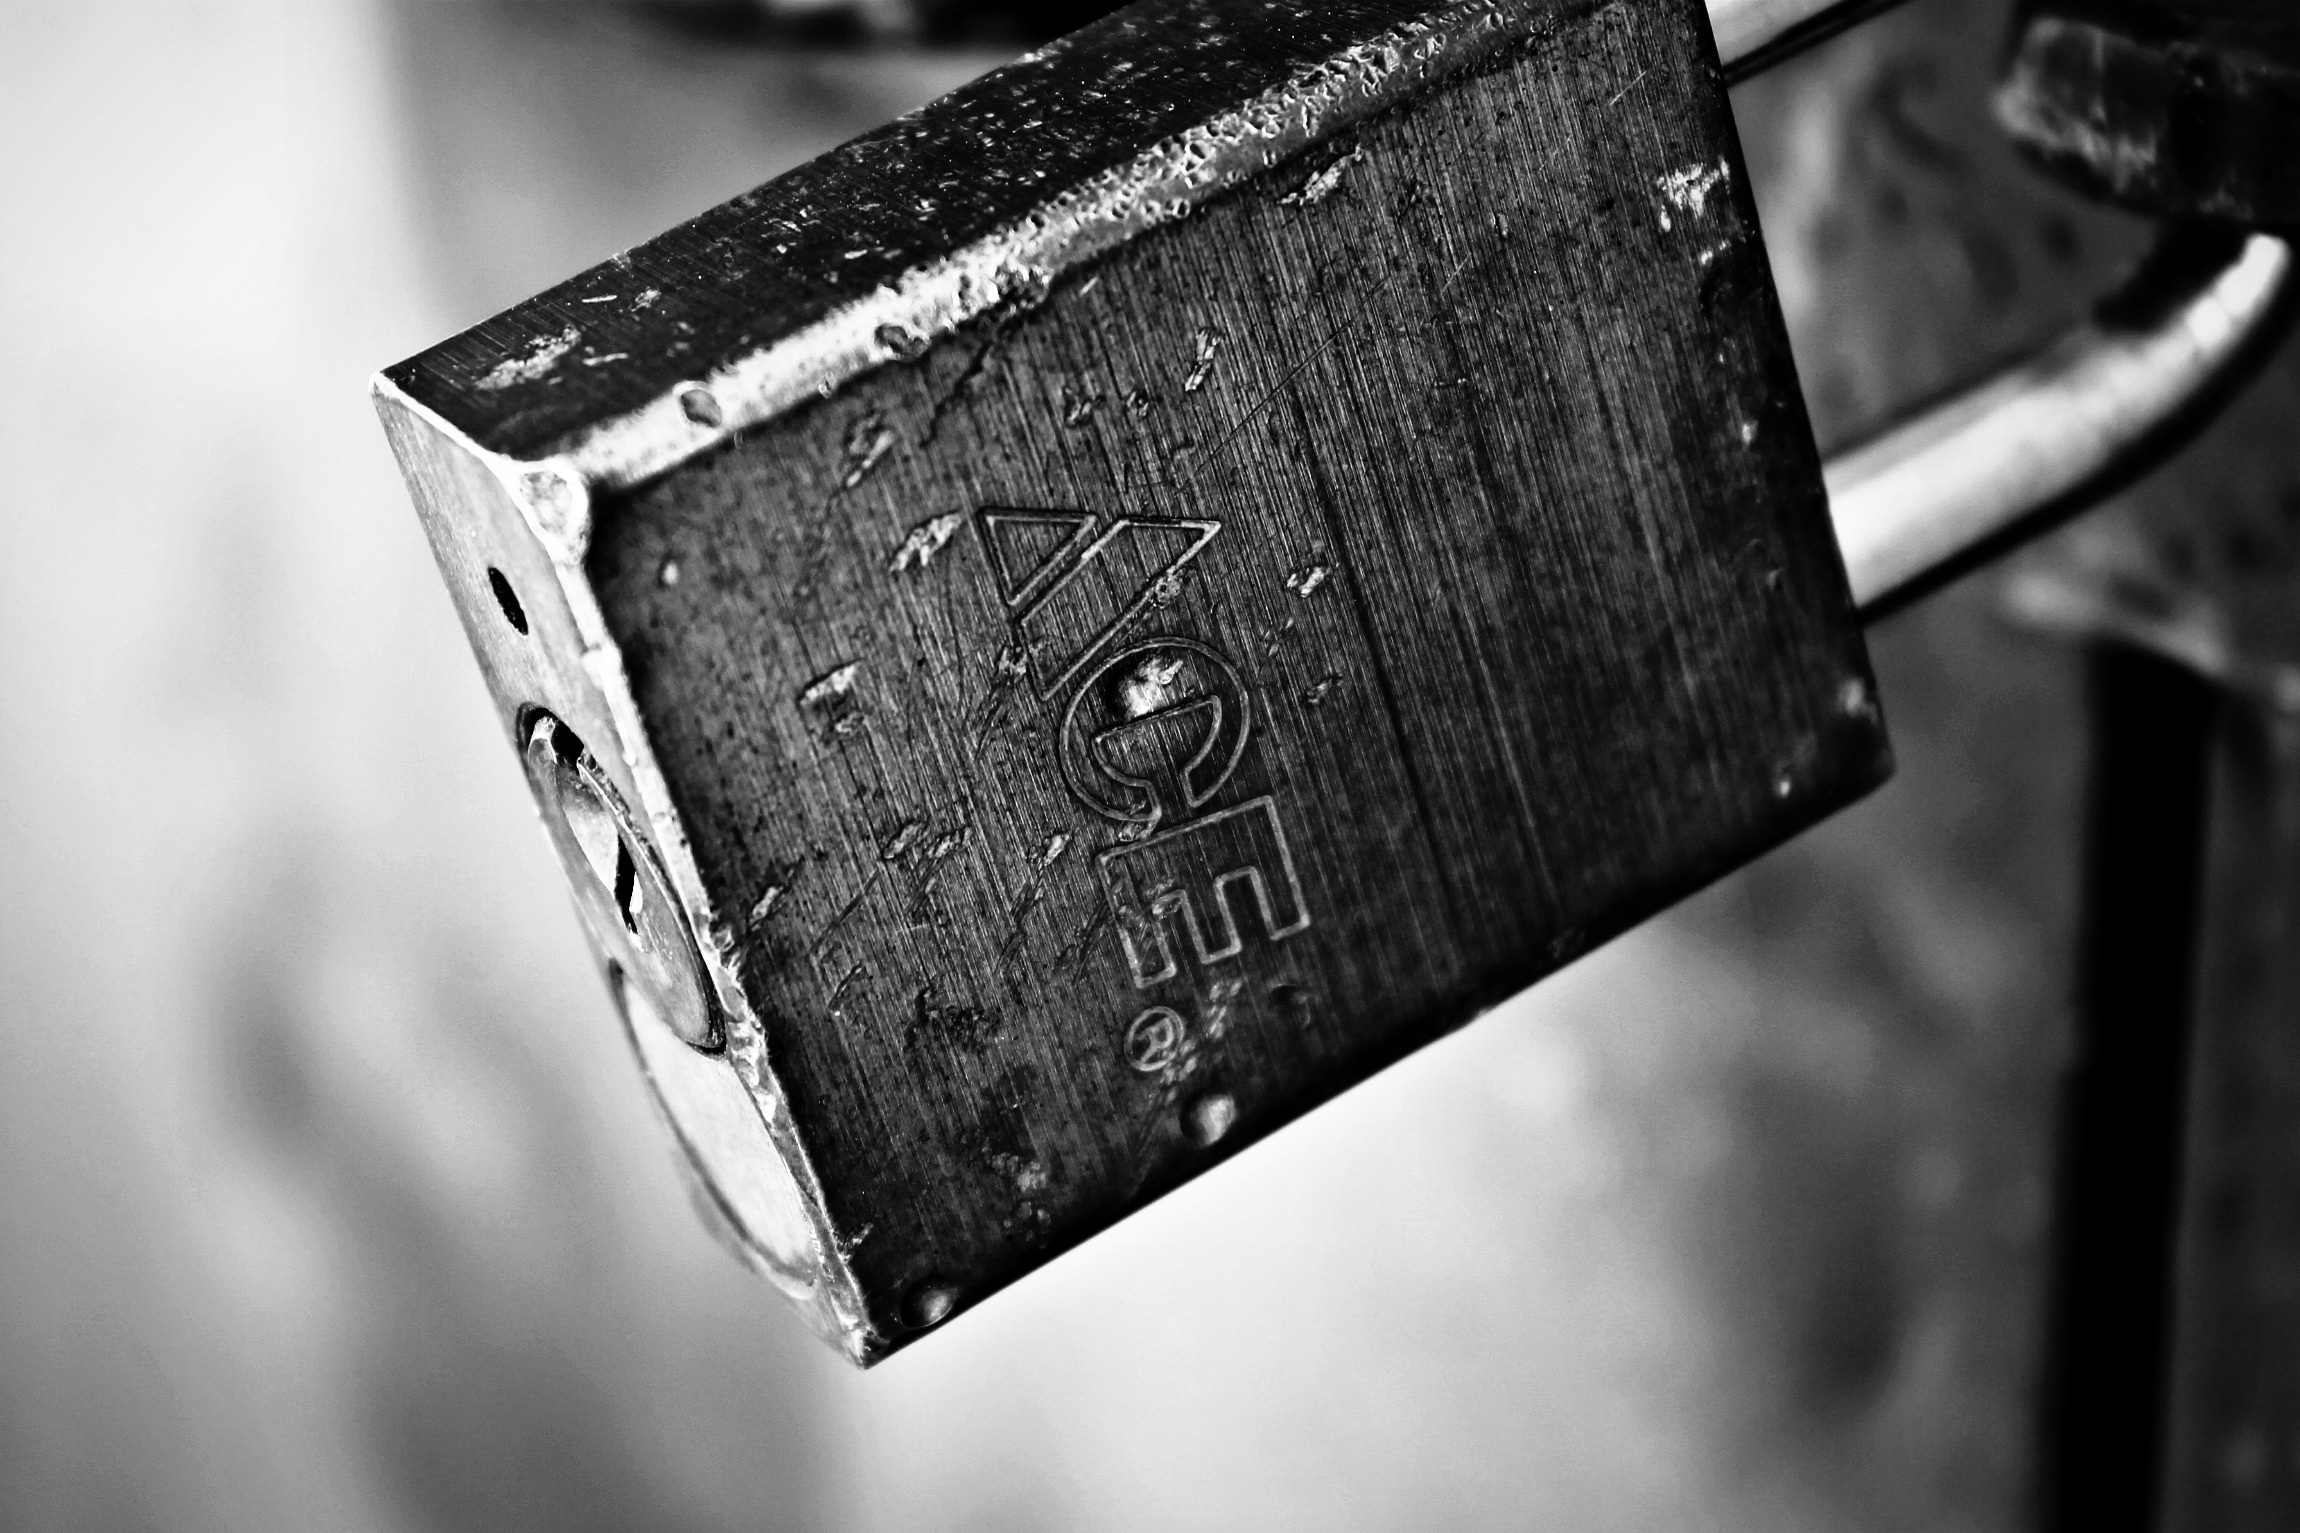
hand, light, black and white, white, photography, color, darkness, black, monochrome, security, padlock, close up, photograph, lock, protection, shape, locked, secure, monochrome photography, single lens reflex camera